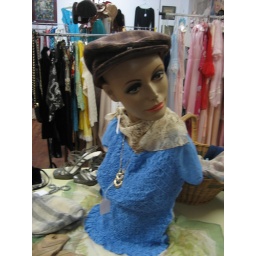
mannequin in brown hat